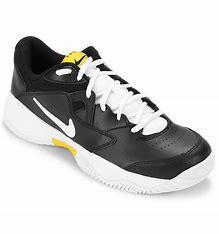
Brand: Nike
Model: Court Lite 2